List of vehicles of the New York City Police Department

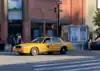
Undercover Ford Crown Victoria disguised as a New York City taxi

The New York City Police Department vehicle fleet consists of 9,624 police cars, 11 boats, eight helicopters, and numerous other vehicles.